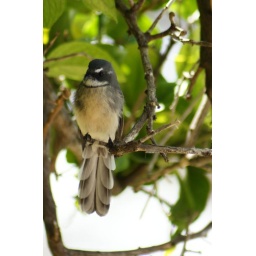
bird in my lemon tree